Inca army

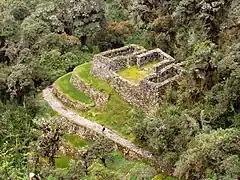
Qunchamarka "tambo" on the Inca Trail to Machu Picchu.

The Pukaras were the main military fortifications of the Incas, usually built in the limits of the empire and in conflict zones. With the exception of the great strongholds in the Cuzco area, the structure and layout of the Inca fortresses are surprisingly uniform, indicating that they were planned and constructed by a central authority. The pukaras were usually situated on hills; built on concentric terraces that spiraled up the hillside to surround a barracks complex. The size of the "pukaras" and their garrisons depended on their strategic importance. Sacsayhuaman, overlooking the capital, Cuzco, was of colossal proportions, and was probably the largest pukara in the empire.